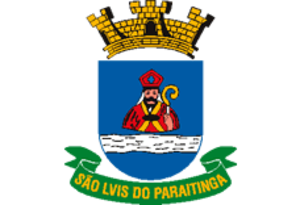
São Luiz do Paraitinga est une ville brésilienne de l'État de São Paulo.